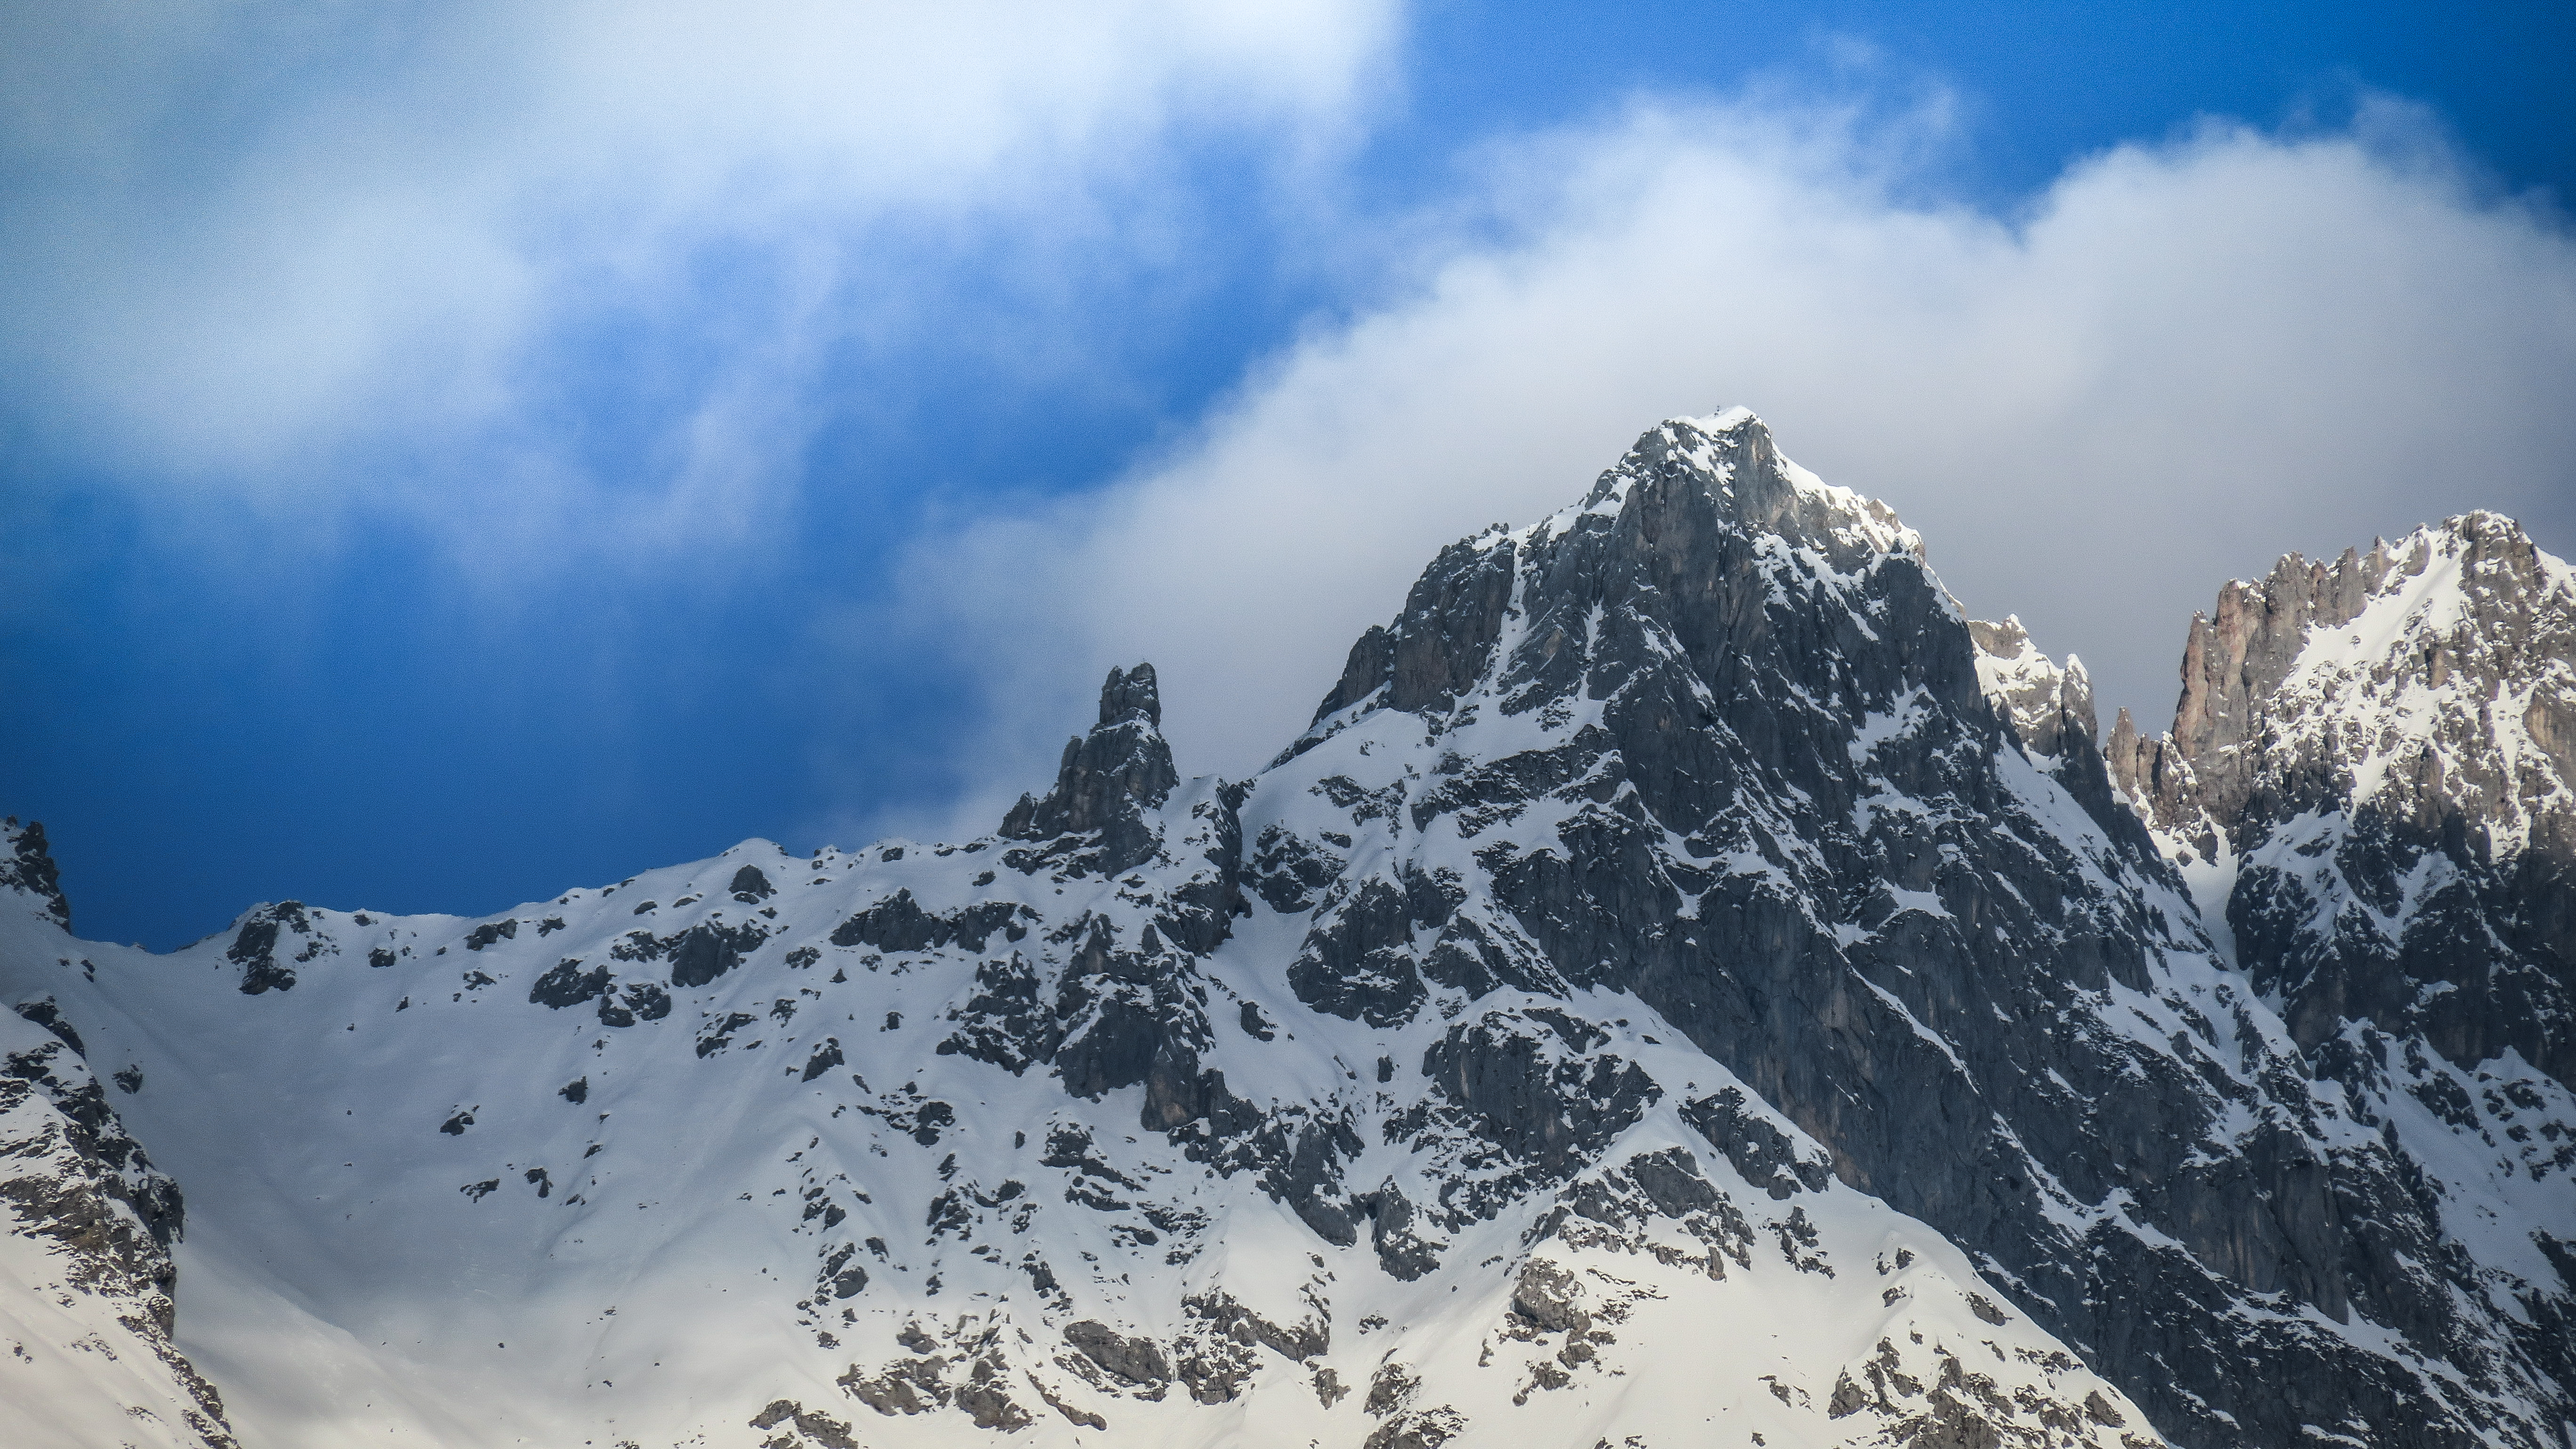
nature, mountain, snow, winter, cloud, adventure, mountain range, weather, ridge, summit, mountaineering, alps, plateau, cirque, landform, mountain pass, ski mountaineering, geographical feature, mountainous landforms, geological phenomenon